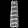
Label: Dress